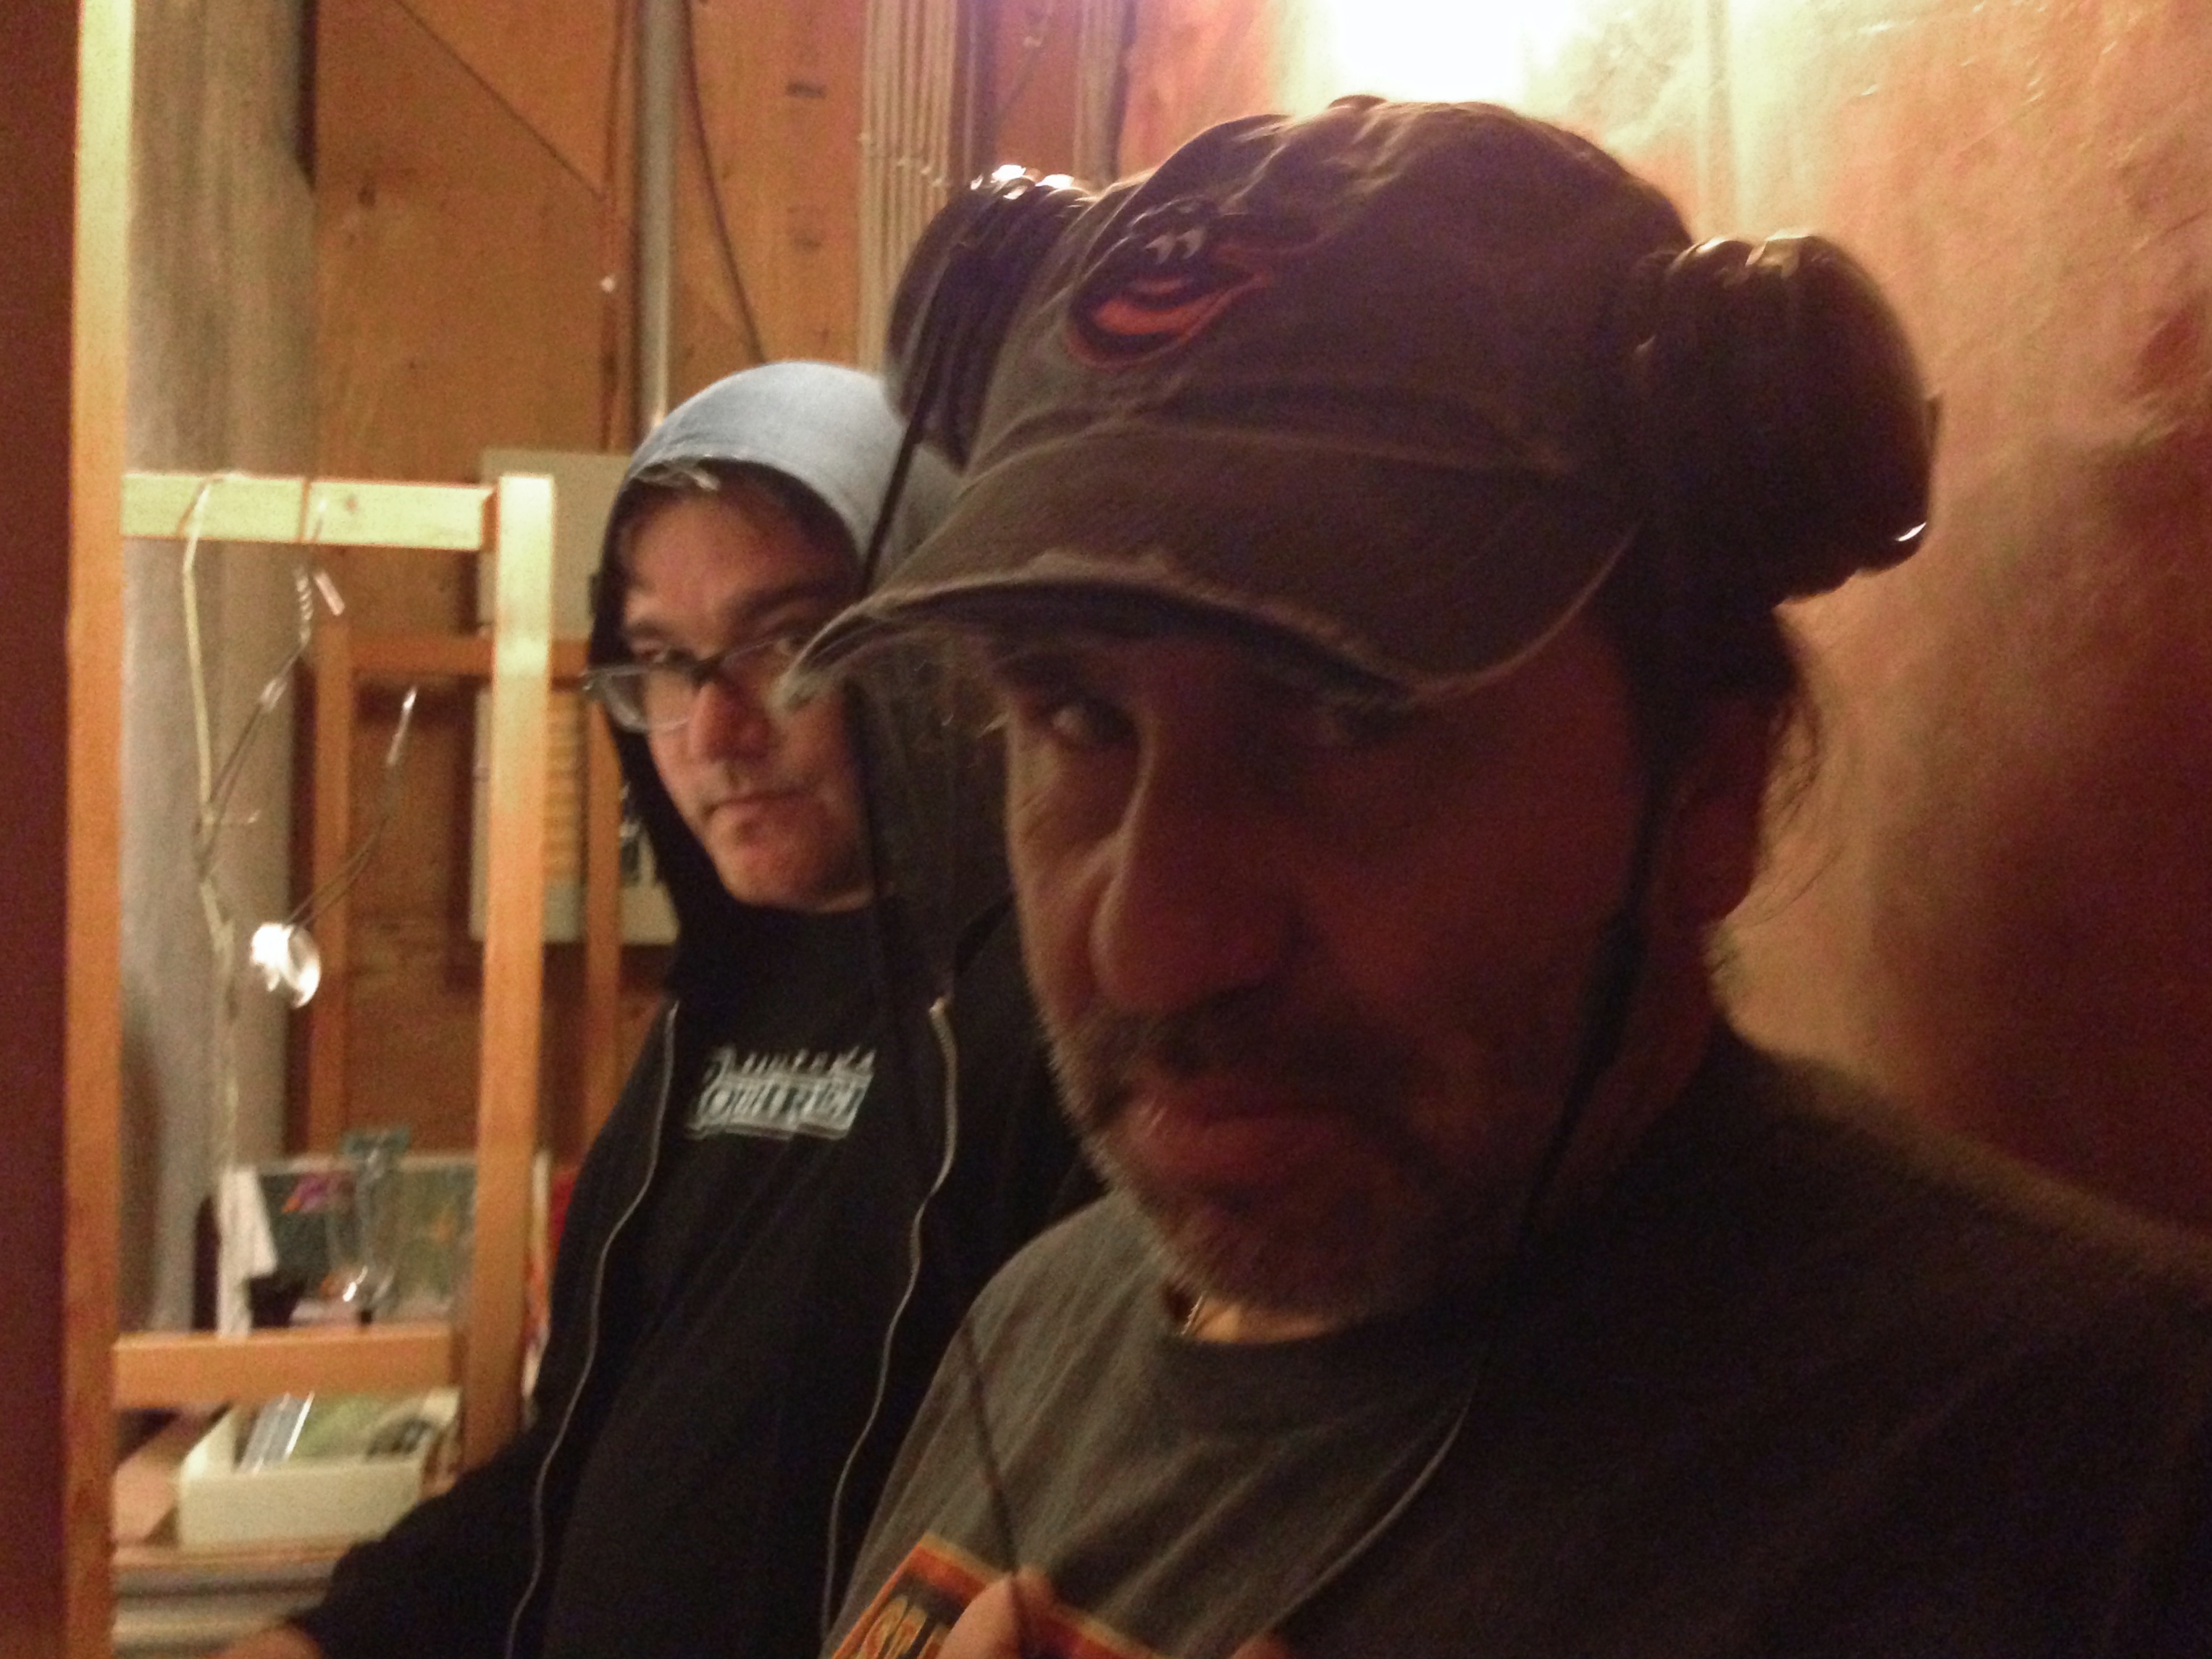
man, person, male, portrait, glasses, head, image, facial hair